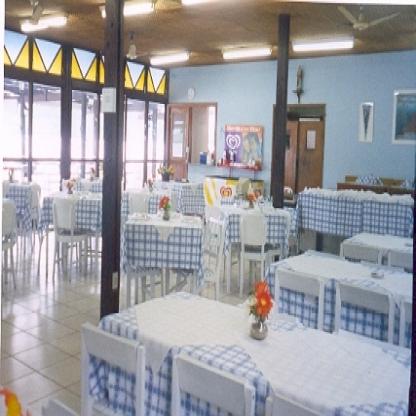
Scene: Indoor